Manuel Chrysoloras

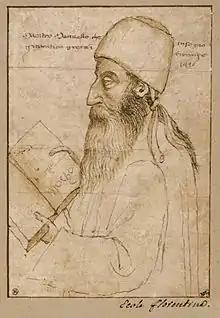
Manuel Chrysoloras portrayed by Paolo Uccello in 1408. Drawing currently preserved in the Louvre Museum, Paris.

Manuel (or Emmanuel) Chrysoloras (c. 1350 – 15 April 1415) was a Byzantine Greek classical scholar, humanist, philosopher, professor, and translator of ancient Greek texts during the Renaissance. Serving as the ambassador for the Byzantine emperor Manuel II Palaiologos in medieval Italy, he became a renowned teacher of Greek literature and history in the republics of Florence and Venice, and today he's widely regarded as a pioneer in the introduction of ancient Greek literature to Western Europe during the Late Middle Ages.